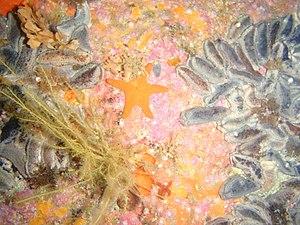
Un « récif corallien mésophotique » est un récif situé à une profondeur moyennement éclairé, entre la surface et les grands fonds